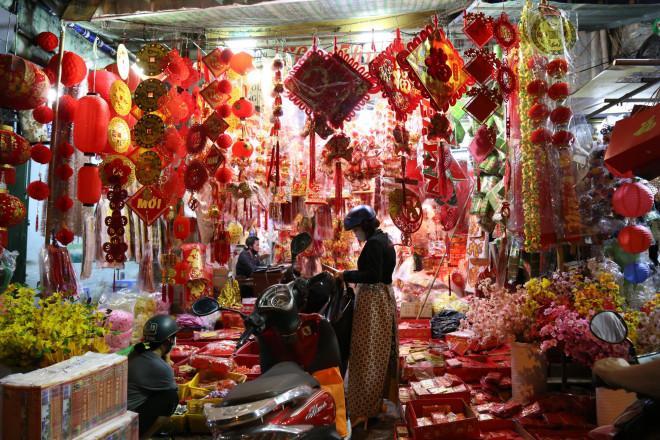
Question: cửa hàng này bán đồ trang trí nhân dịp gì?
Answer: dịp tết nguyên đán